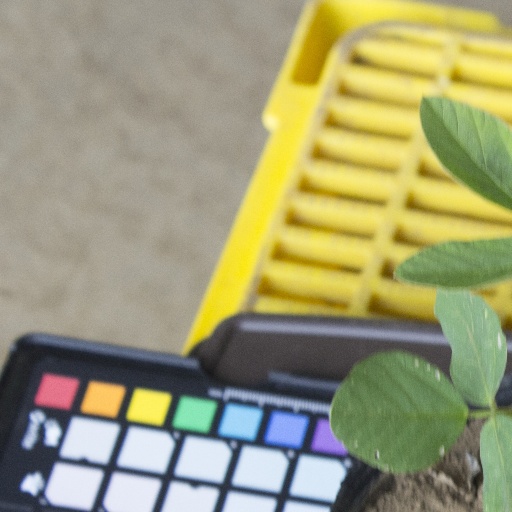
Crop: soybean